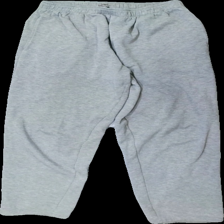
View: front
Type: Trousers
Category: Men
Brand: Not in the list
Brand text on label: OFC
Colors: Grey
Material: ?
Cut: Regular
Size: L
Season: All
Damage location: bottom center
Damage 2 location: middle right
Damage 3 location: middle right
Price range: <50
Recommended usage: Export
Description: grå mjukisbyxor, noppriga